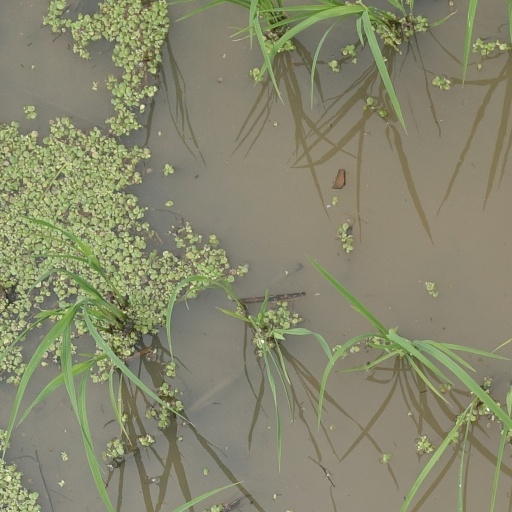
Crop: rice